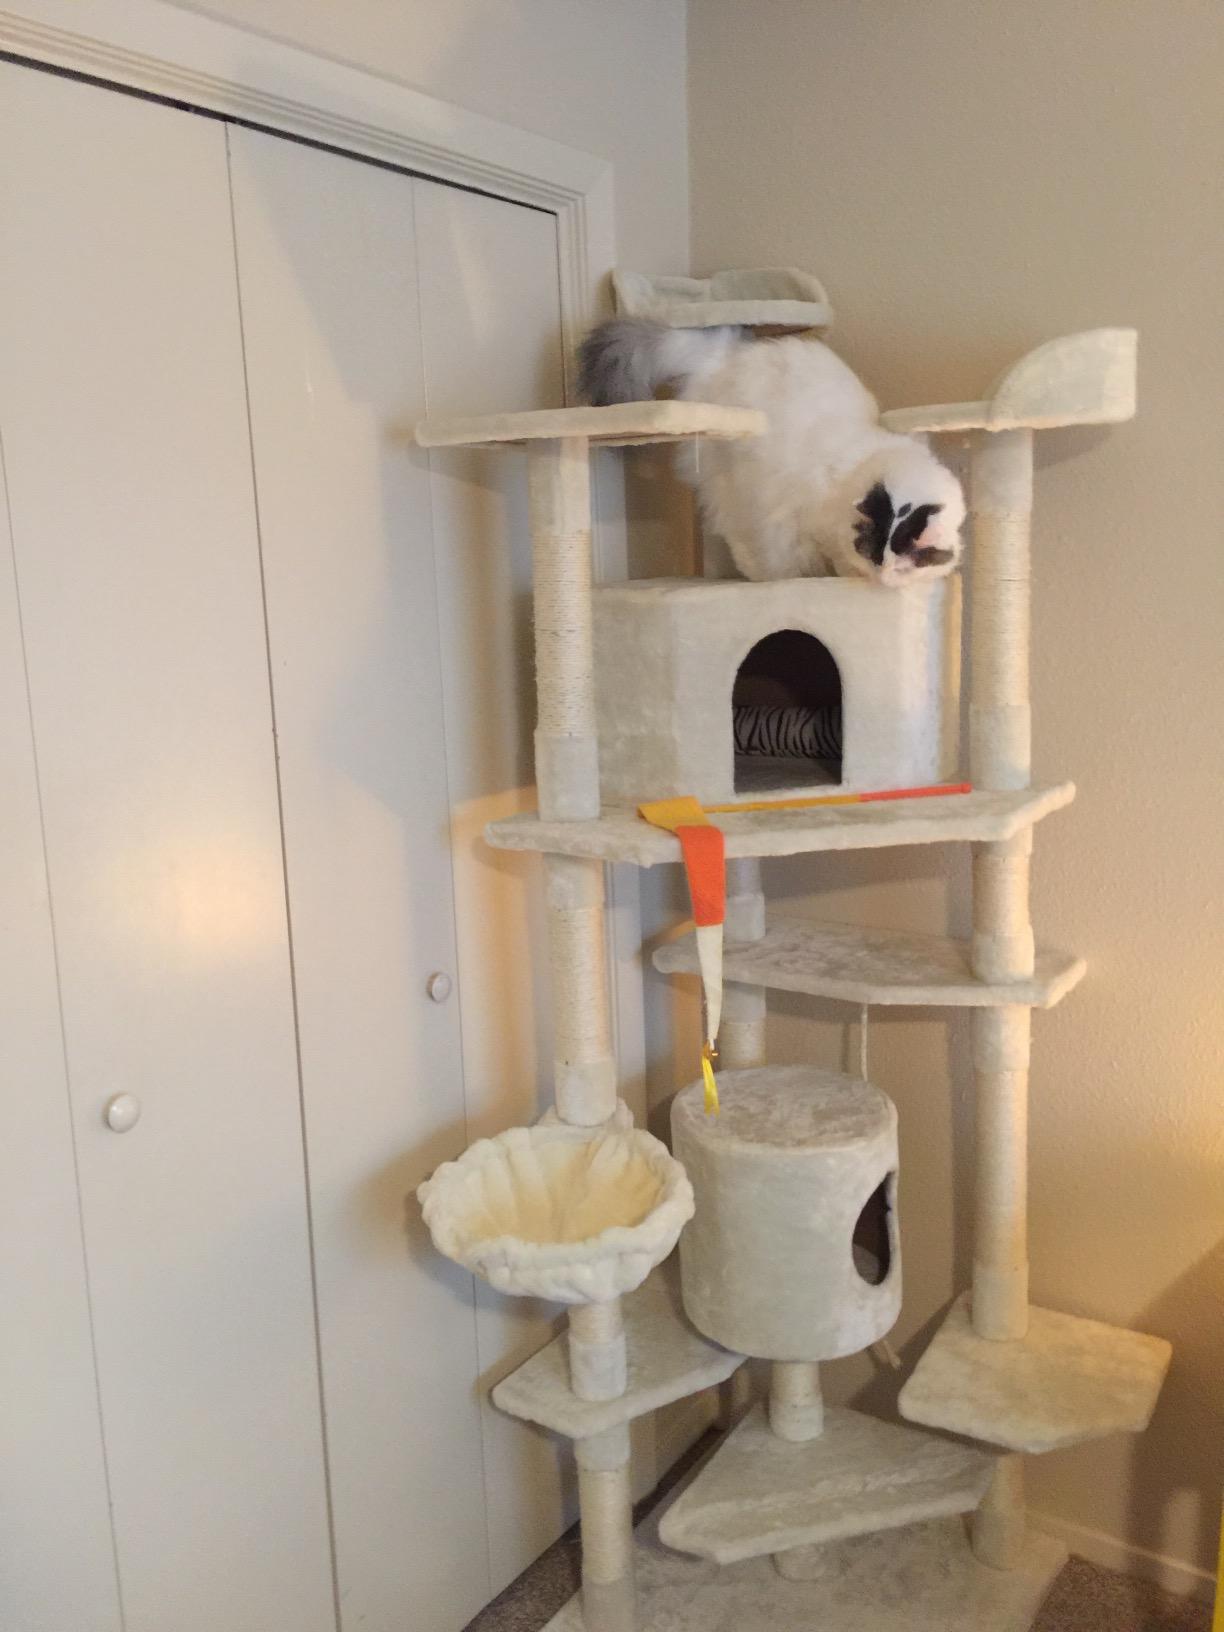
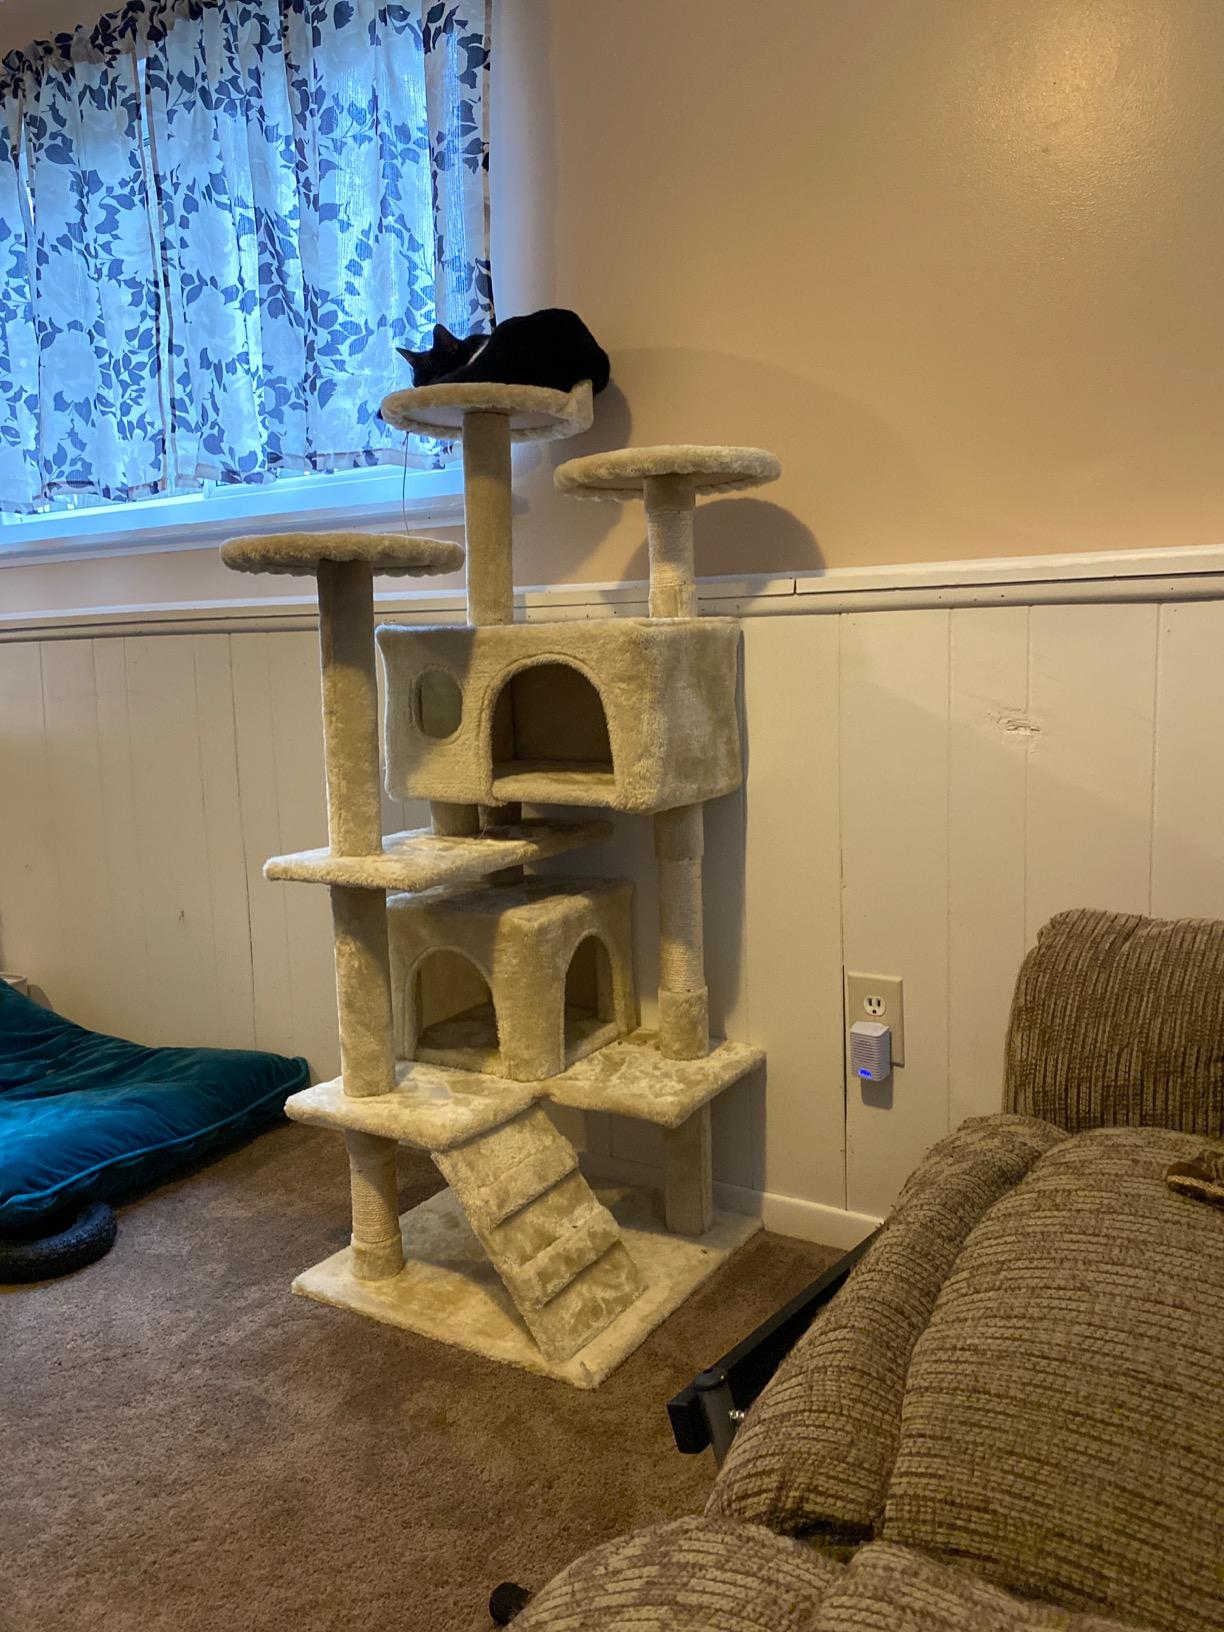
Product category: items_cat tree
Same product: no